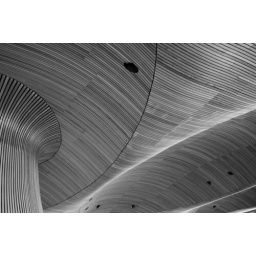
The wooden roof structure of the Welsh Assembly building in Cardiff